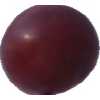
Label: pink_grape